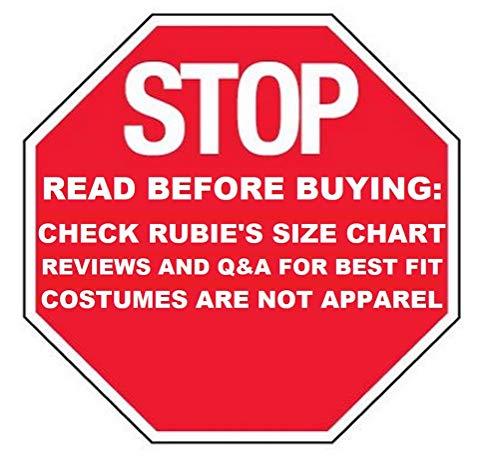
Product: Rubie's Star Wars Female Stormtrooper
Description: Rubies.
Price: $105.00